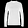
Label: Pullover